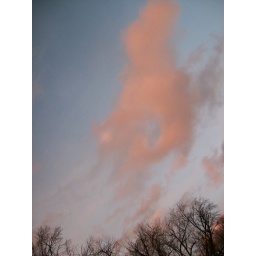
pink clouds storm over missoula montana mountains